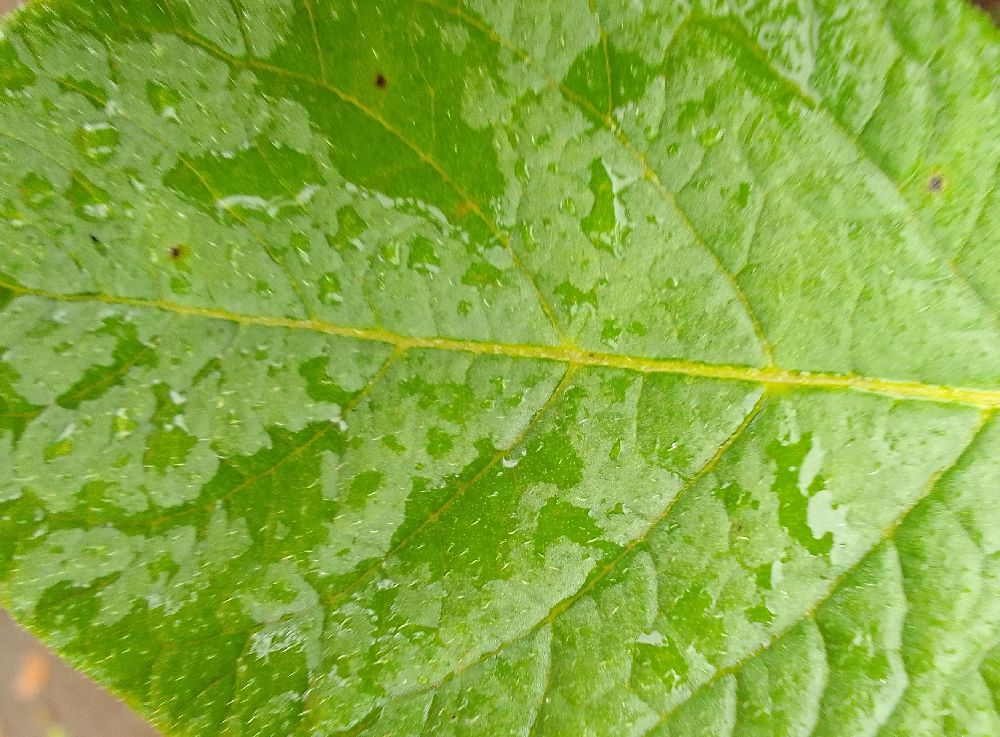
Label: Healthy